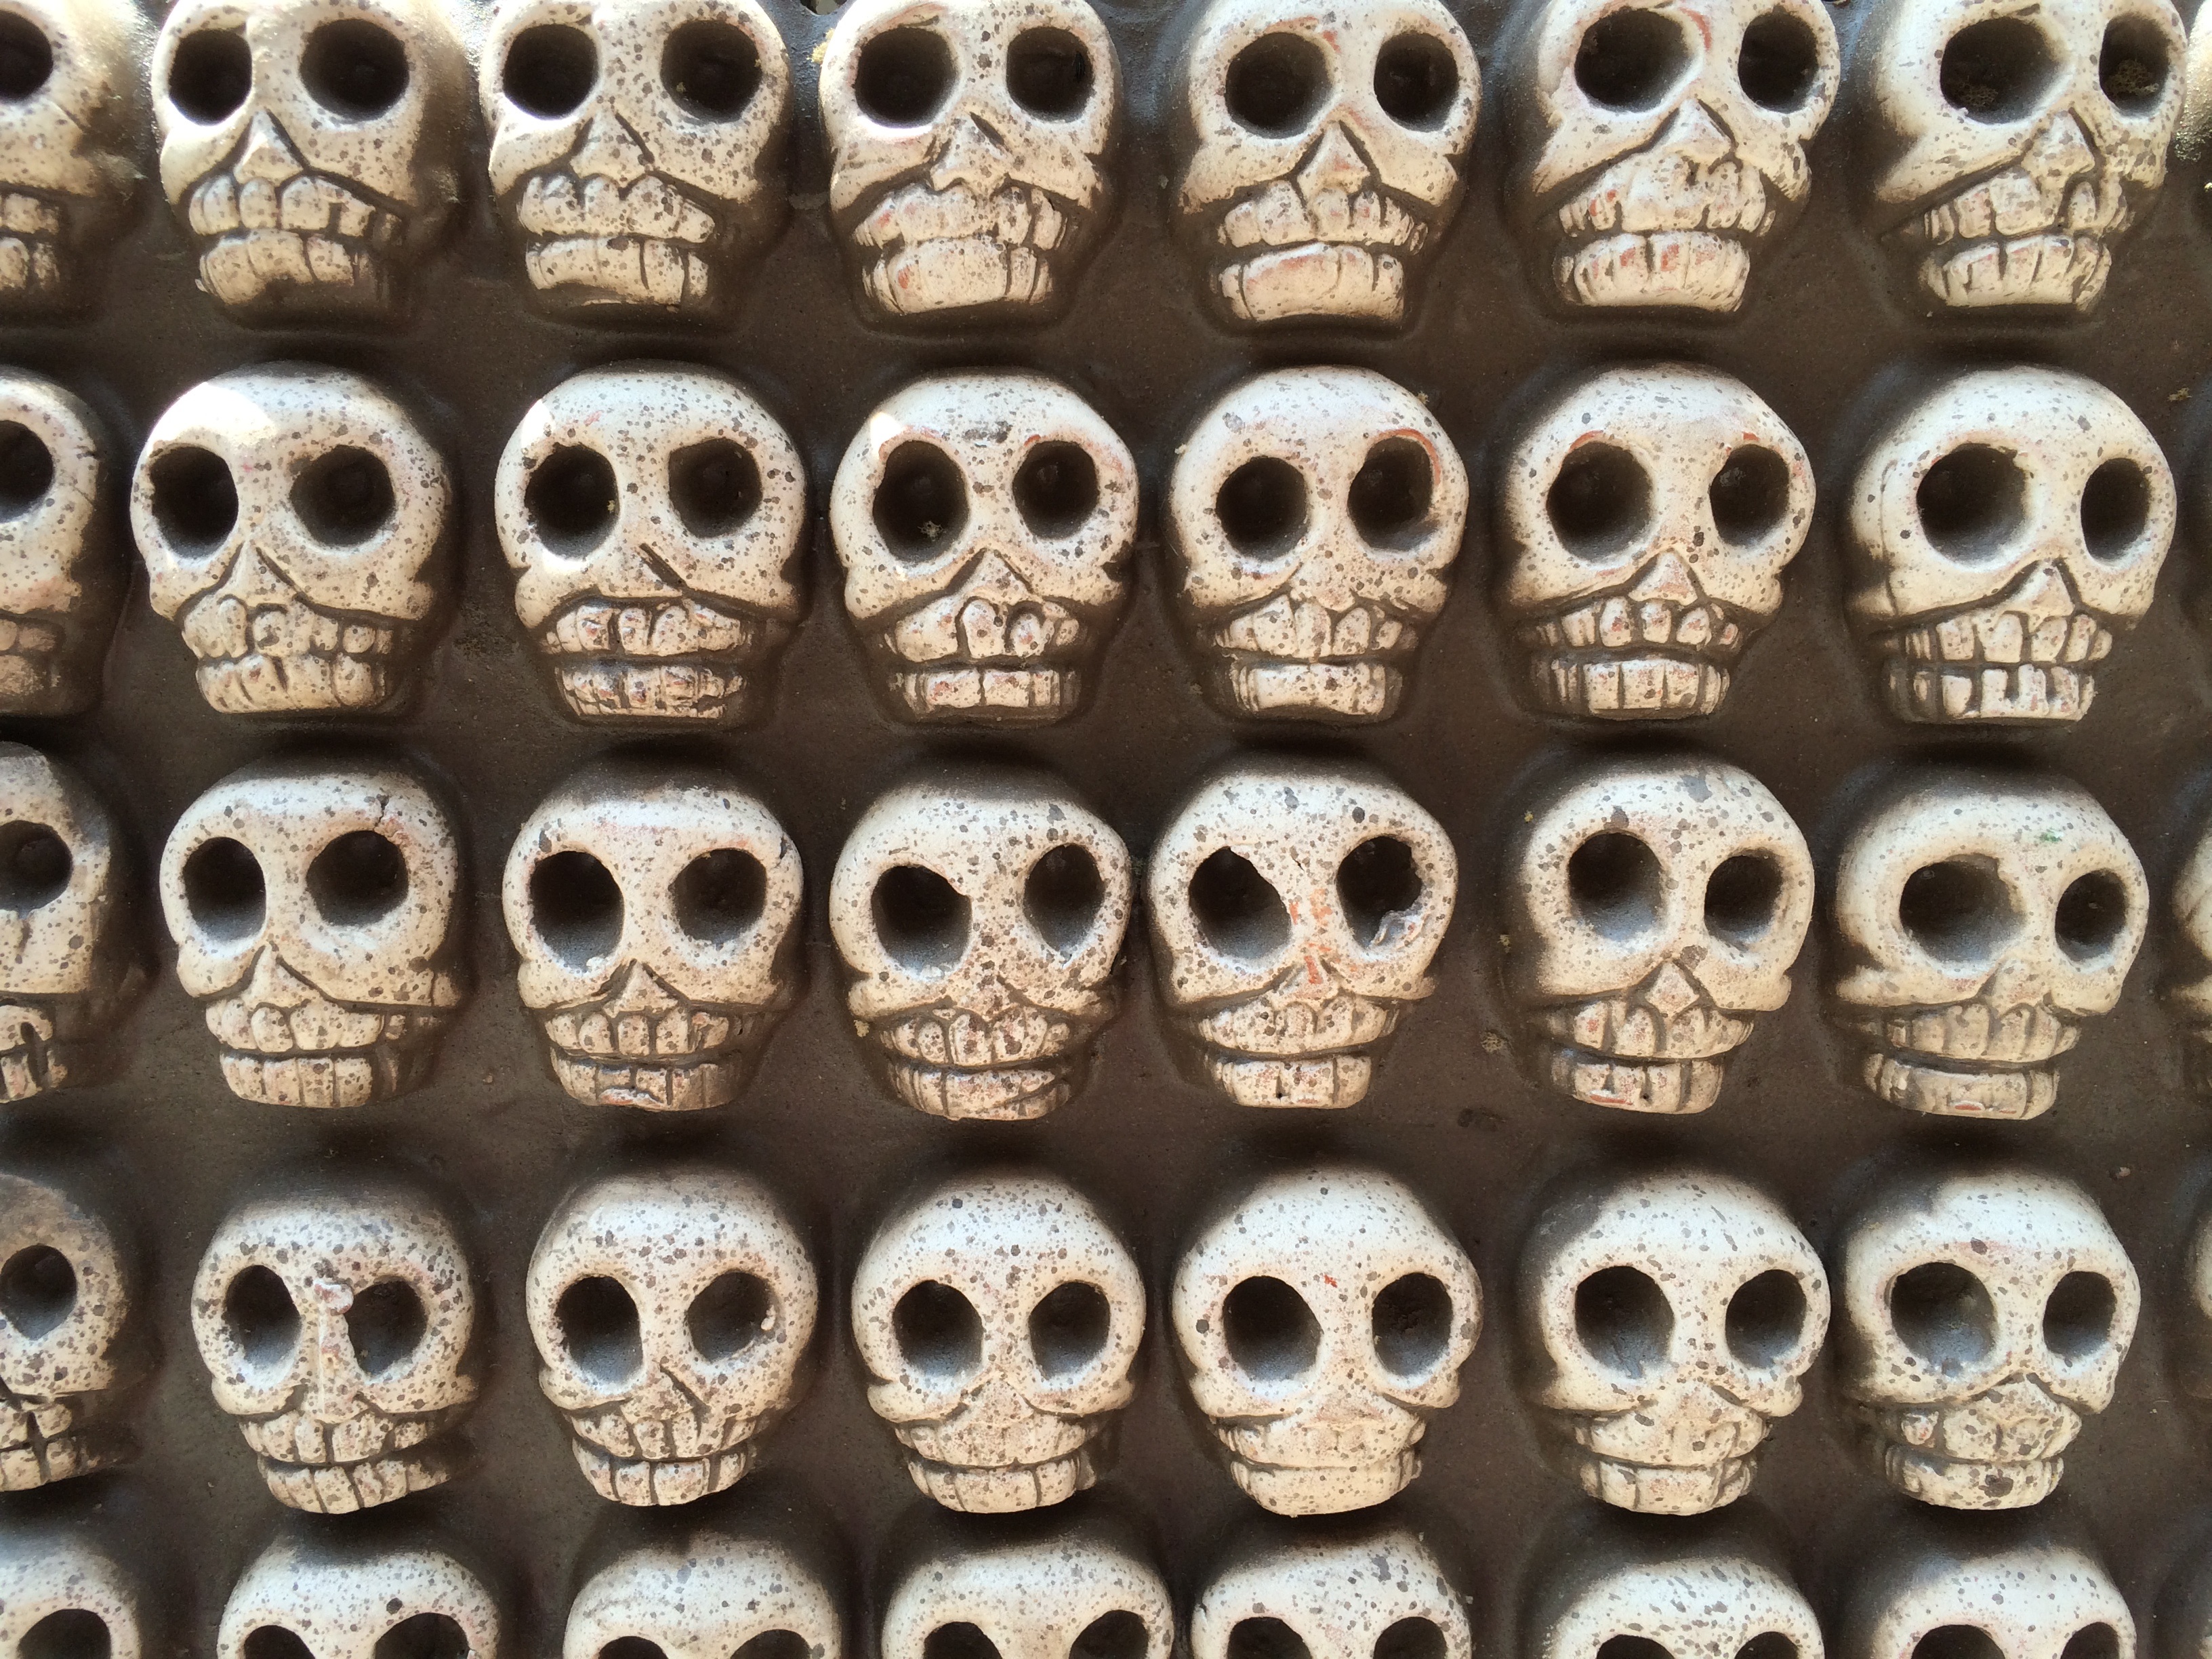
old, symbol, dead, skull, material, bone, native, mexico, skulls, carving, indian, mexican, handcrafted, hispanic